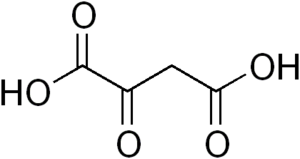
L’ATP citrate lyase est une acyltransférase importante de la biosynthèse des acides gras qui clive le citrate en oxaloacétate et acétyl-CoA avec hydrolyse concomitante d'une molécule d'ATP en ADP et Pi :
L'acide oxaloacétique, dont la base conjuguée est l'oxaloacétate, est un acide dicarboxylique de formule HOOC–CO–CH₂–COOH. Il s'agit d'une substance cristallisable qui apparaît notamment comme intermédiaire du cycle de Krebs, de la néoglucogenèse, du cycle de l'urée, du cycle du glyoxylate, de la biosynthèse des acides gras, et de celle de certains acides aminés.
La malate déshydrogénase est une oxydoréductase du cycle de Krebs qui catalyse la réaction :